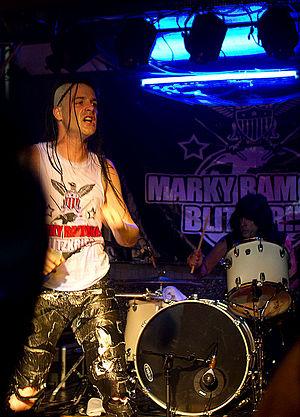
Michale Graves, de son vrai nom Michael Emanuel le 21 mars 1975 à Dumont dans le New Jersey, est un chanteur américain, connu pour avoir été le leader du groupe horror punk Misfits de 1995 à 2000.